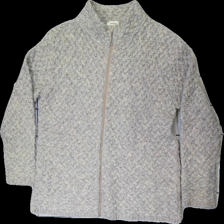
View: front
Type: Sweater
Category: Ladies
Brand: Not in the list
Brand text on label: Lecomte
Colors: Beige, Grey
Material: 63% acry, 37% wool
Cut: Regular
Size: 46
Stains: Minor
Damage: stain
Damage location: bottom left
Price range: <50
Recommended usage: Export
Description: Knitted beige and grey sweater with zipper from Lecomte, size 46. Poor condition.